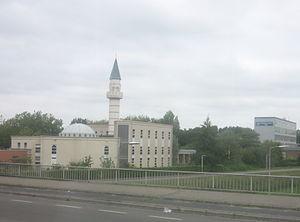
Cet article présente la liste de mosquées aux Pays-Bas.